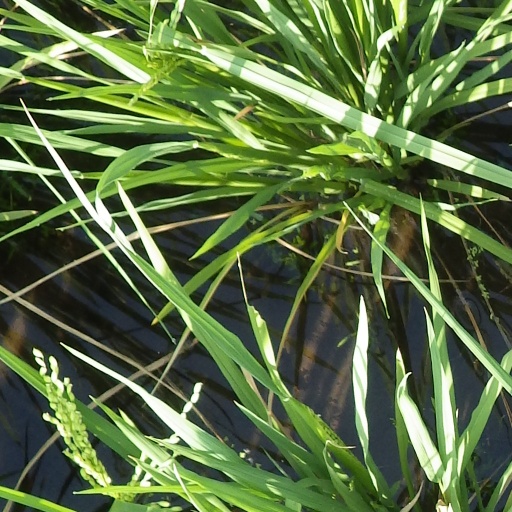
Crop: rice